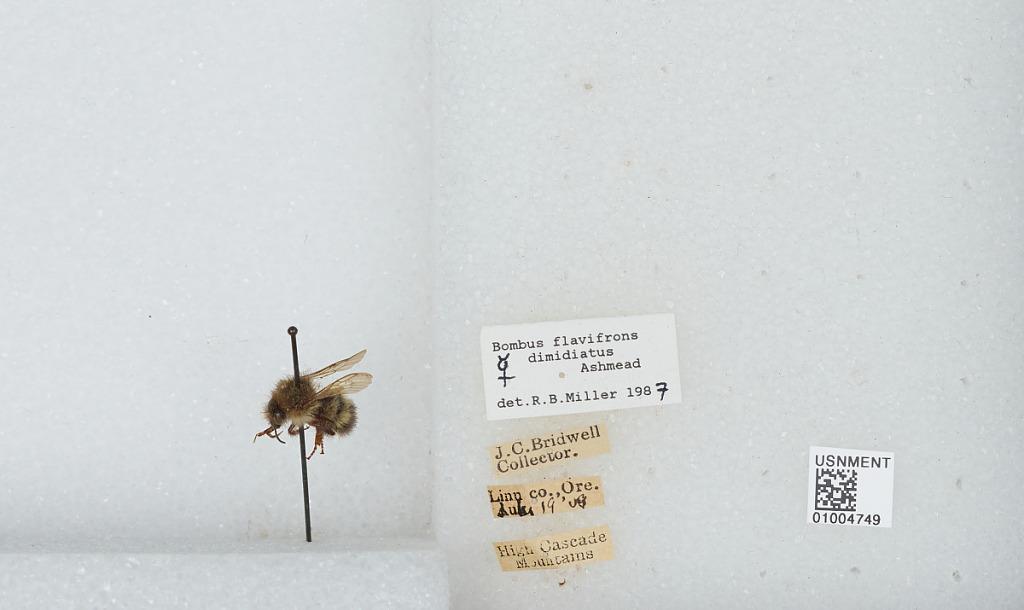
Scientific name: Bombus (Pyrobombus) flavifrons Cresson
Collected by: J. Bridwell
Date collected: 1909-7-19
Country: United States
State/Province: Oregon
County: Linn
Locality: High Cascade Mountains
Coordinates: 45.3761, -121.733
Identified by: Miller, R. B.